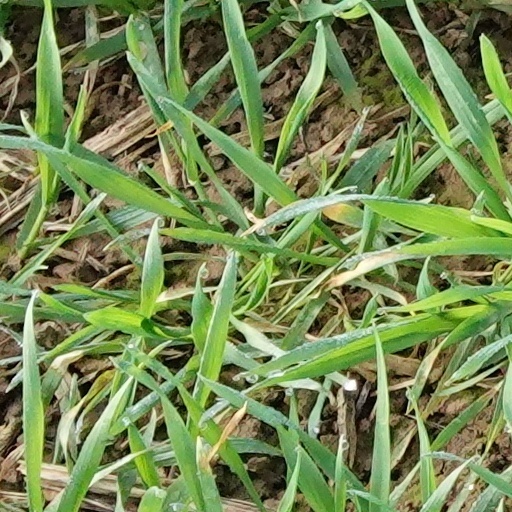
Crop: wheat